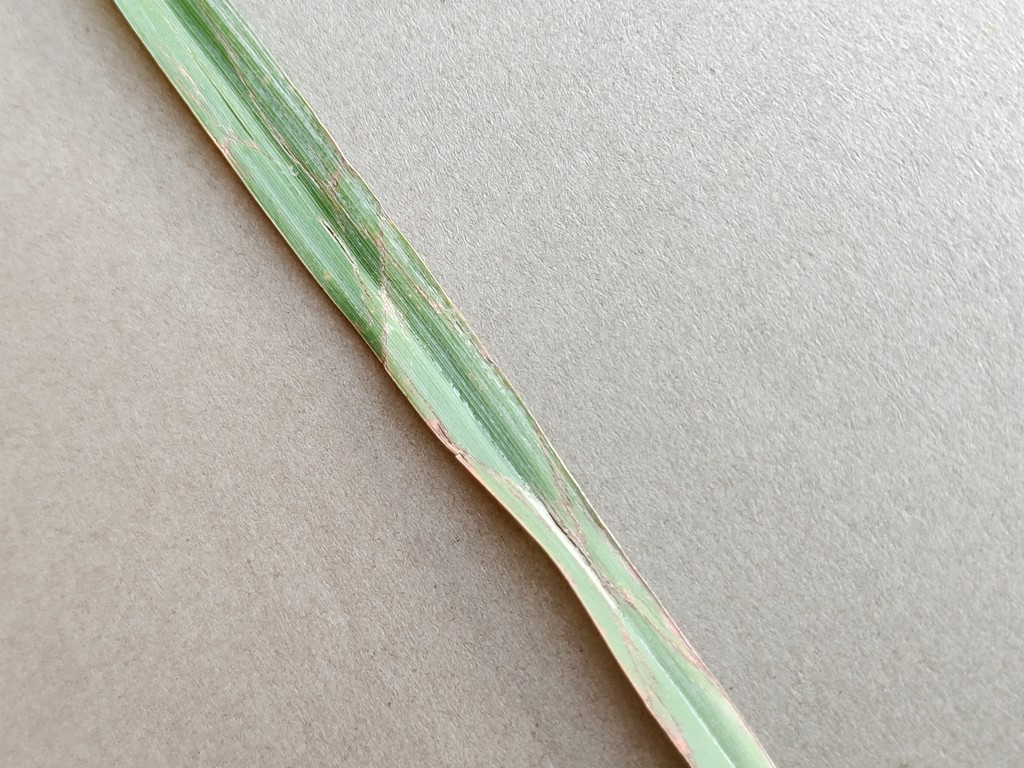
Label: Unhealthy